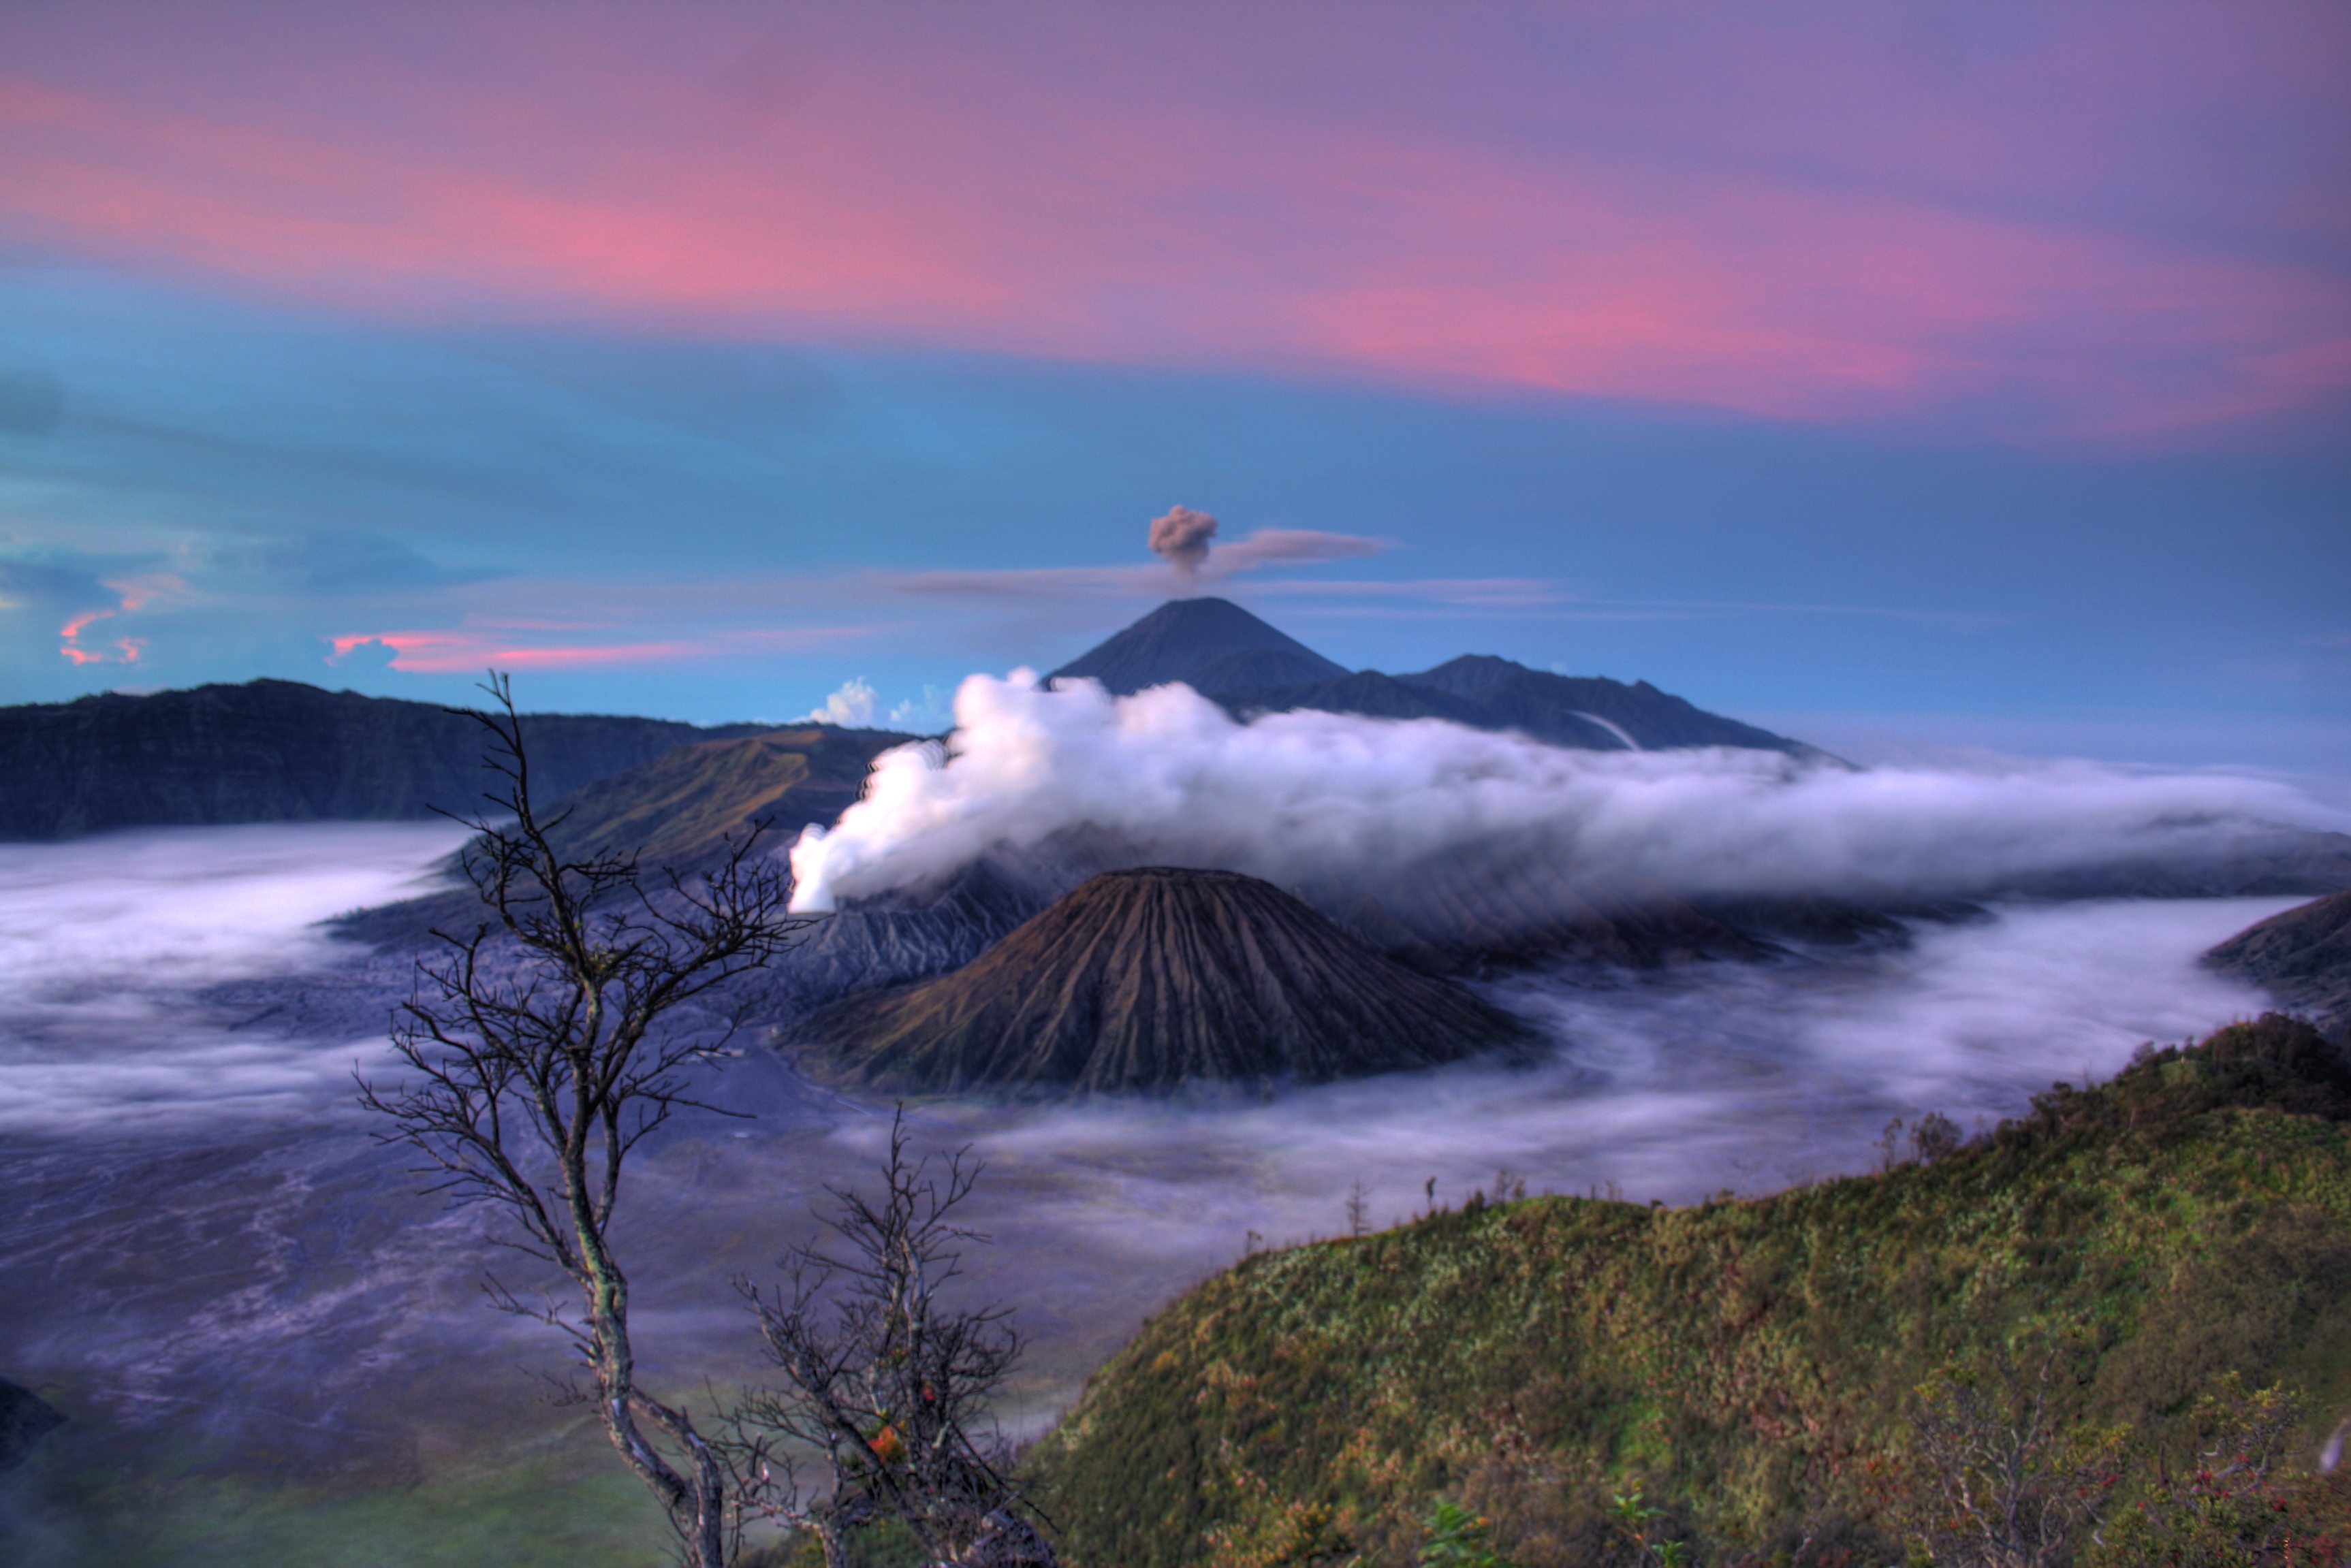
sea, coast, outdoor, ocean, horizon, mountain, cloud, sunrise, morning, wave, dawn, smoke, dusk, reflection, scenic, volcano, publicdomain, background, volcanicgas, loch, fumes, semeru, activevolcano, mountsemeru, semeruvolcano, atmospheric phenomenon